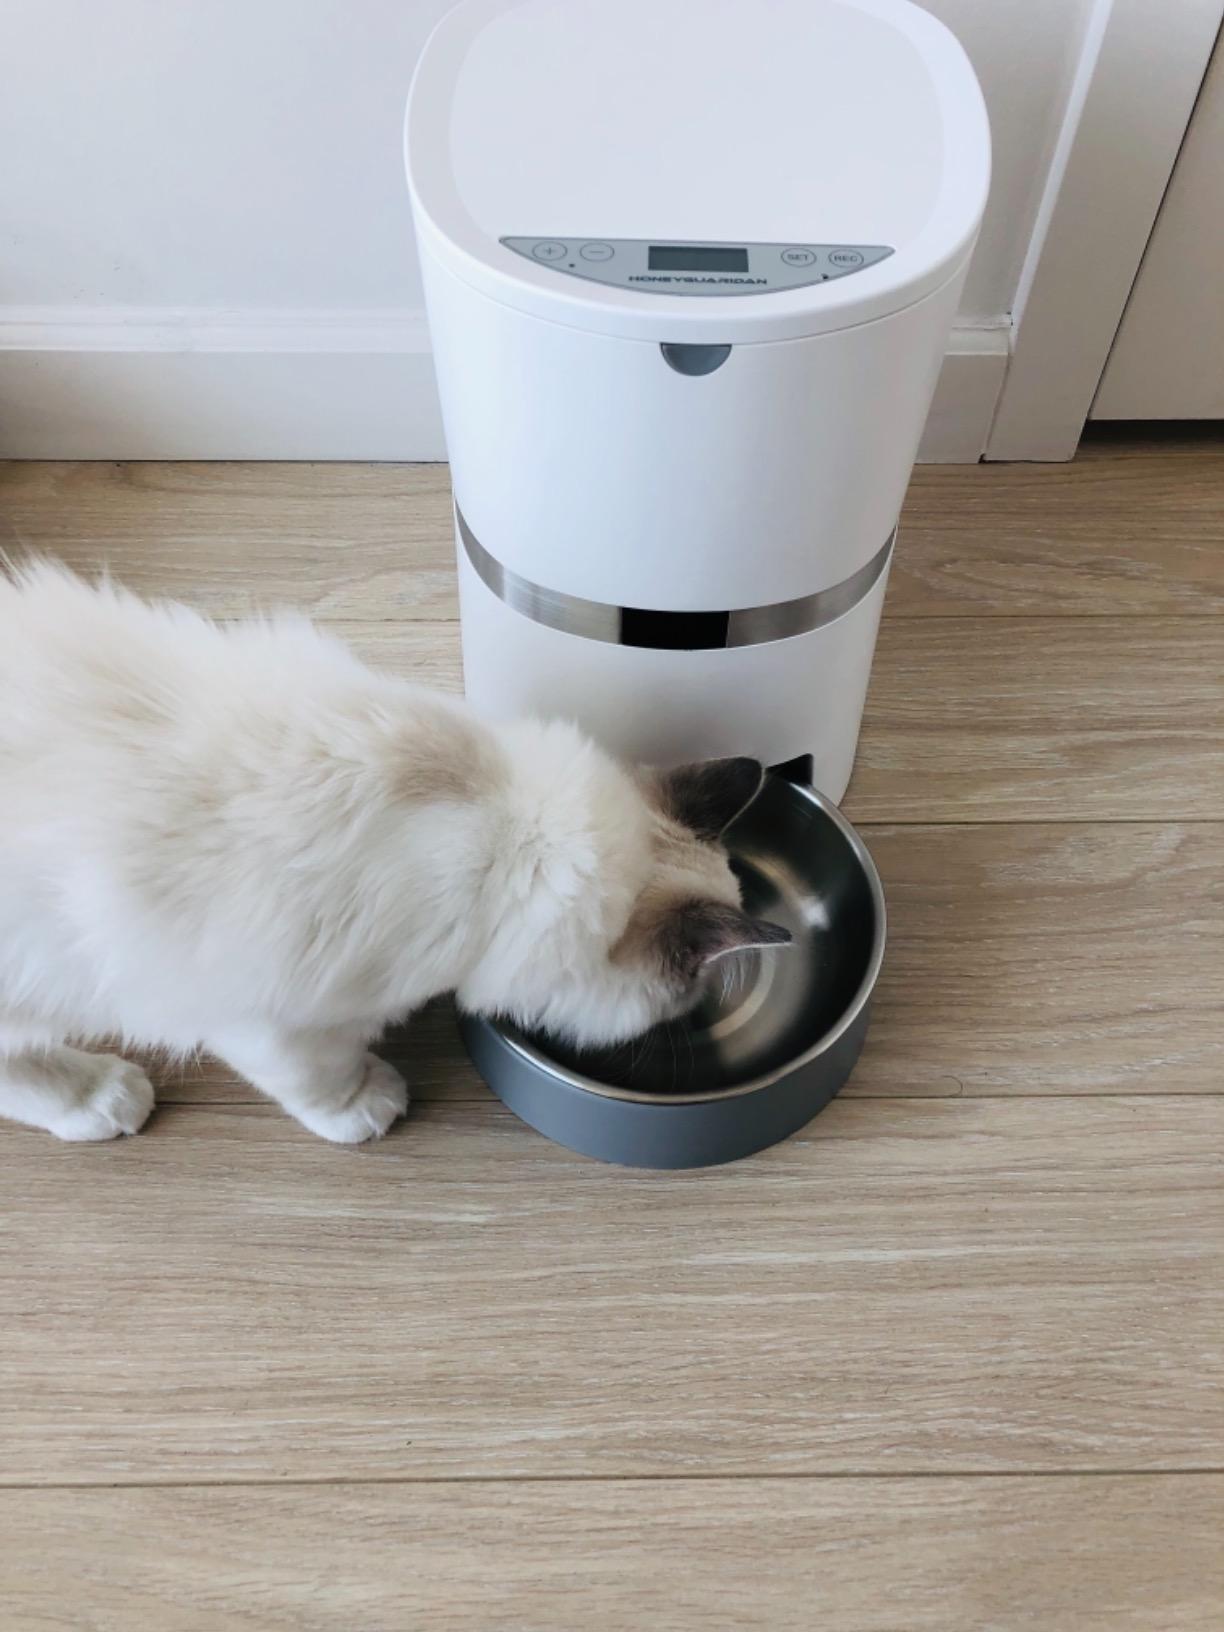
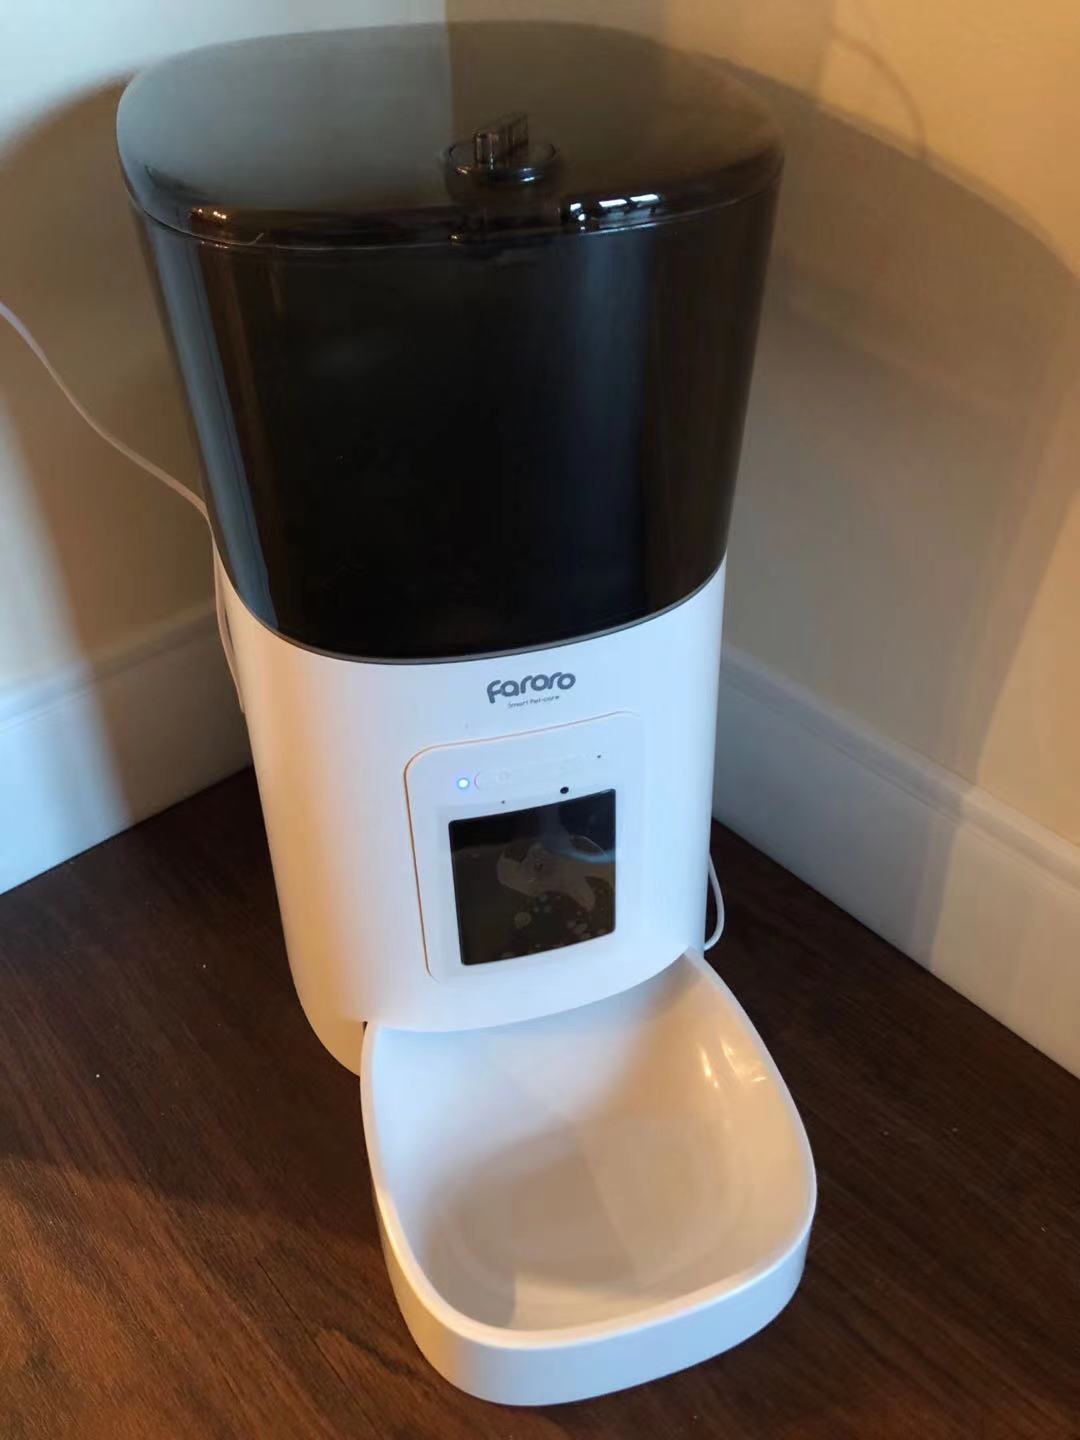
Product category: items_feeder
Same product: no